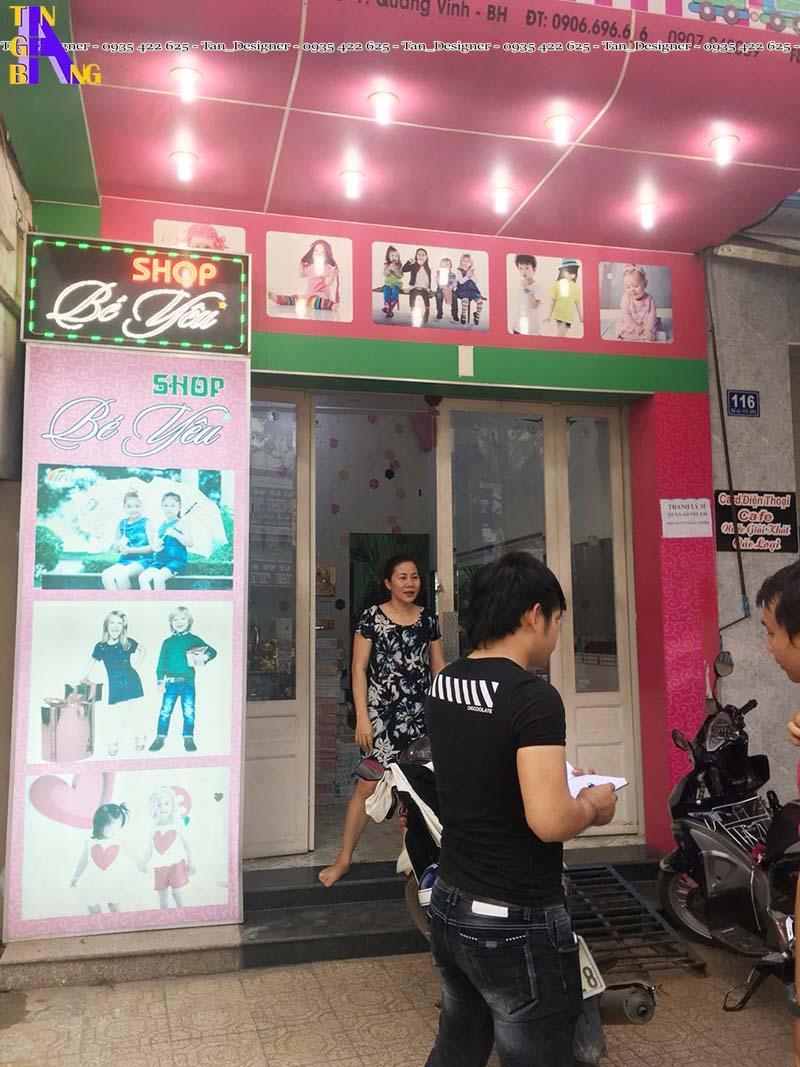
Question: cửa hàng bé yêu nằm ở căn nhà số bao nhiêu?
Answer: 116